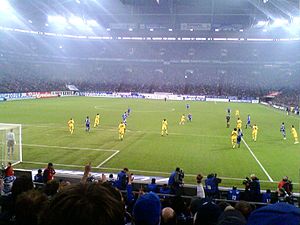
Tyskland / Kultur / Sport
Borussia Dortmund mod Schalke i Bundesliga
Tyskland, officielt Forbundsrepublikken Tyskland, er et land i Central- og Vesteuropa. Det har et samlet areal på 357.582 kvadratkilometer og landareal på 348.672 kvadratkilometer. Det meste af landet har et tempereret klima. Føderationen Tyskland er en parlamentarisk republik bestående af 16 delstater. Det er med over 83 millioner indbyggere EU’s folkerigeste land. Det gav en befolkningstæthed på 238 indbyggere per km², 100 mere end i Danmark. Landets hovedstad samt største by er Berlin, mens dets største byområde er Ruhr-distriktet, der bl.a. består af Dortmund og Essen. Tysklands øvrige største byer er Hamborg, München, Köln, Frankfurt am Main, Stuttgart, Düsseldorf, Leipzig, Bremen, Dresden, Hannover og Nürnberg.